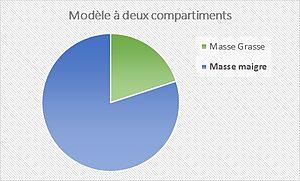
Répartition de la masse maigre et de la masse grasse
La masse maigre, par opposition à la masse grasse, est l'un des deux compartiments corporels du corps. Cette notion concerne ici les modèles physiologiques comportant deux compartiments corporels.